July Crisis

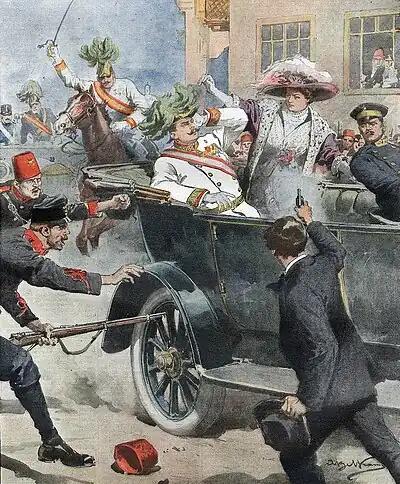
Illustration of the assassination in the Italian newspaper "La Domenica del Corriere", 12 July 1914

The July Crisis was a series of interrelated diplomatic and military escalations among the major powers of Europe in mid-1914, which led to the outbreak of World War I. It began on 28 June 1914 when the Bosnian Serb nationalist Gavrilo Princip assassinated Archduke Franz Ferdinand, heir presumptive to the Austro-Hungarian throne, and his wife Sophie, Duchess of Hohenberg. A complex web of alliances, coupled with the miscalculations of numerous political and military leaders (who either regarded war as in their best interests, or felt that a general war would not occur), resulted in an outbreak of hostilities amongst most of the major European states by early August 1914.